Joaquim Ruyra

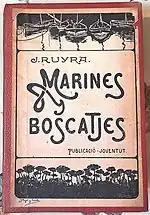

Although in his youth he started writing in Spanish, seen at that time as the language for cultural purposes, he soon swifted to his mother tongue influenced by major poet Jacint Verdaguer —whom he met personally— and participated in the literary life of Barcelona, Blanes, Girona and Olot, becoming winner of many Floral Games contests ("Jocs florals") in the 1890s–1900s and collaborating in several Catalanist magazines and newspapers ("La Renaixença", "La Veu de Catalunya", "Joventut" and others).